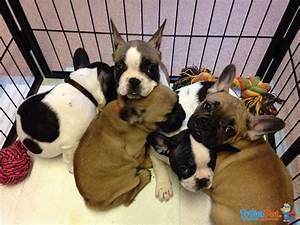
dog